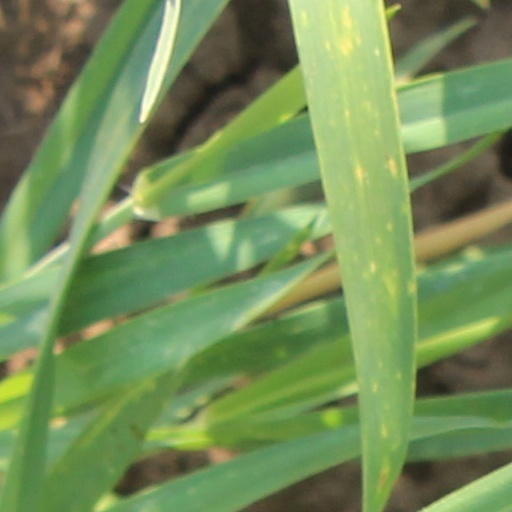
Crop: wheat